GURPS Psionics

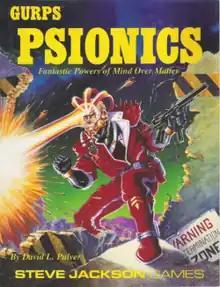
Cover art by David Patrick Menehan, 1991

GURPS Psionics is a supplement by David Pulver, published by Steve Jackson Games in 1991 for "GURPS" ("Generic Universal Role-Playing System").